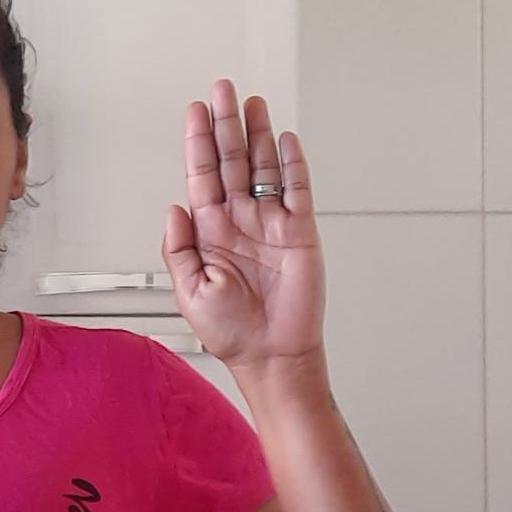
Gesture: stop